Gold plating

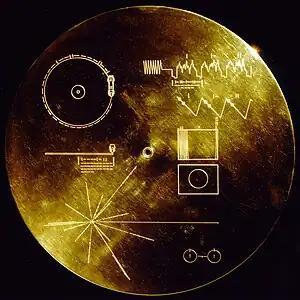
Gold-plated aluminium cover on Voyager space craft that protects a gold-plated "Sounds of Earth" record

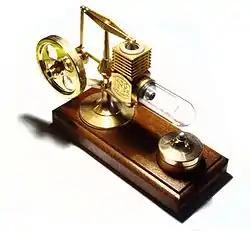
A gold plated desktop Stirling engine

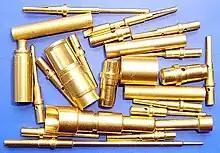
Gold-plated electrical connectors

Gold plating is a method of depositing a thin layer of gold onto the surface of another metal, most often copper or silver (to make silver-gilt), by a chemical or electrochemical (electroplating) process. Plating refers to modern coating methods, such as the ones used in the electronics industry, whereas gilding is the decorative covering of an object with gold, which typically involve more traditional methods and much larger objects.